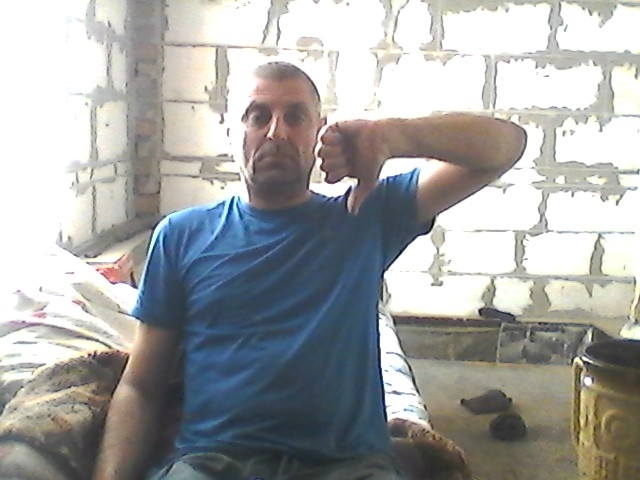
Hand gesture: dislike